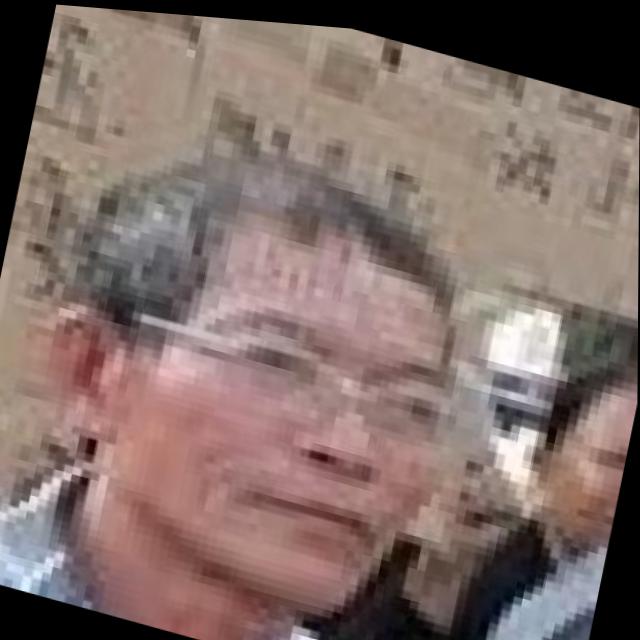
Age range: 65+